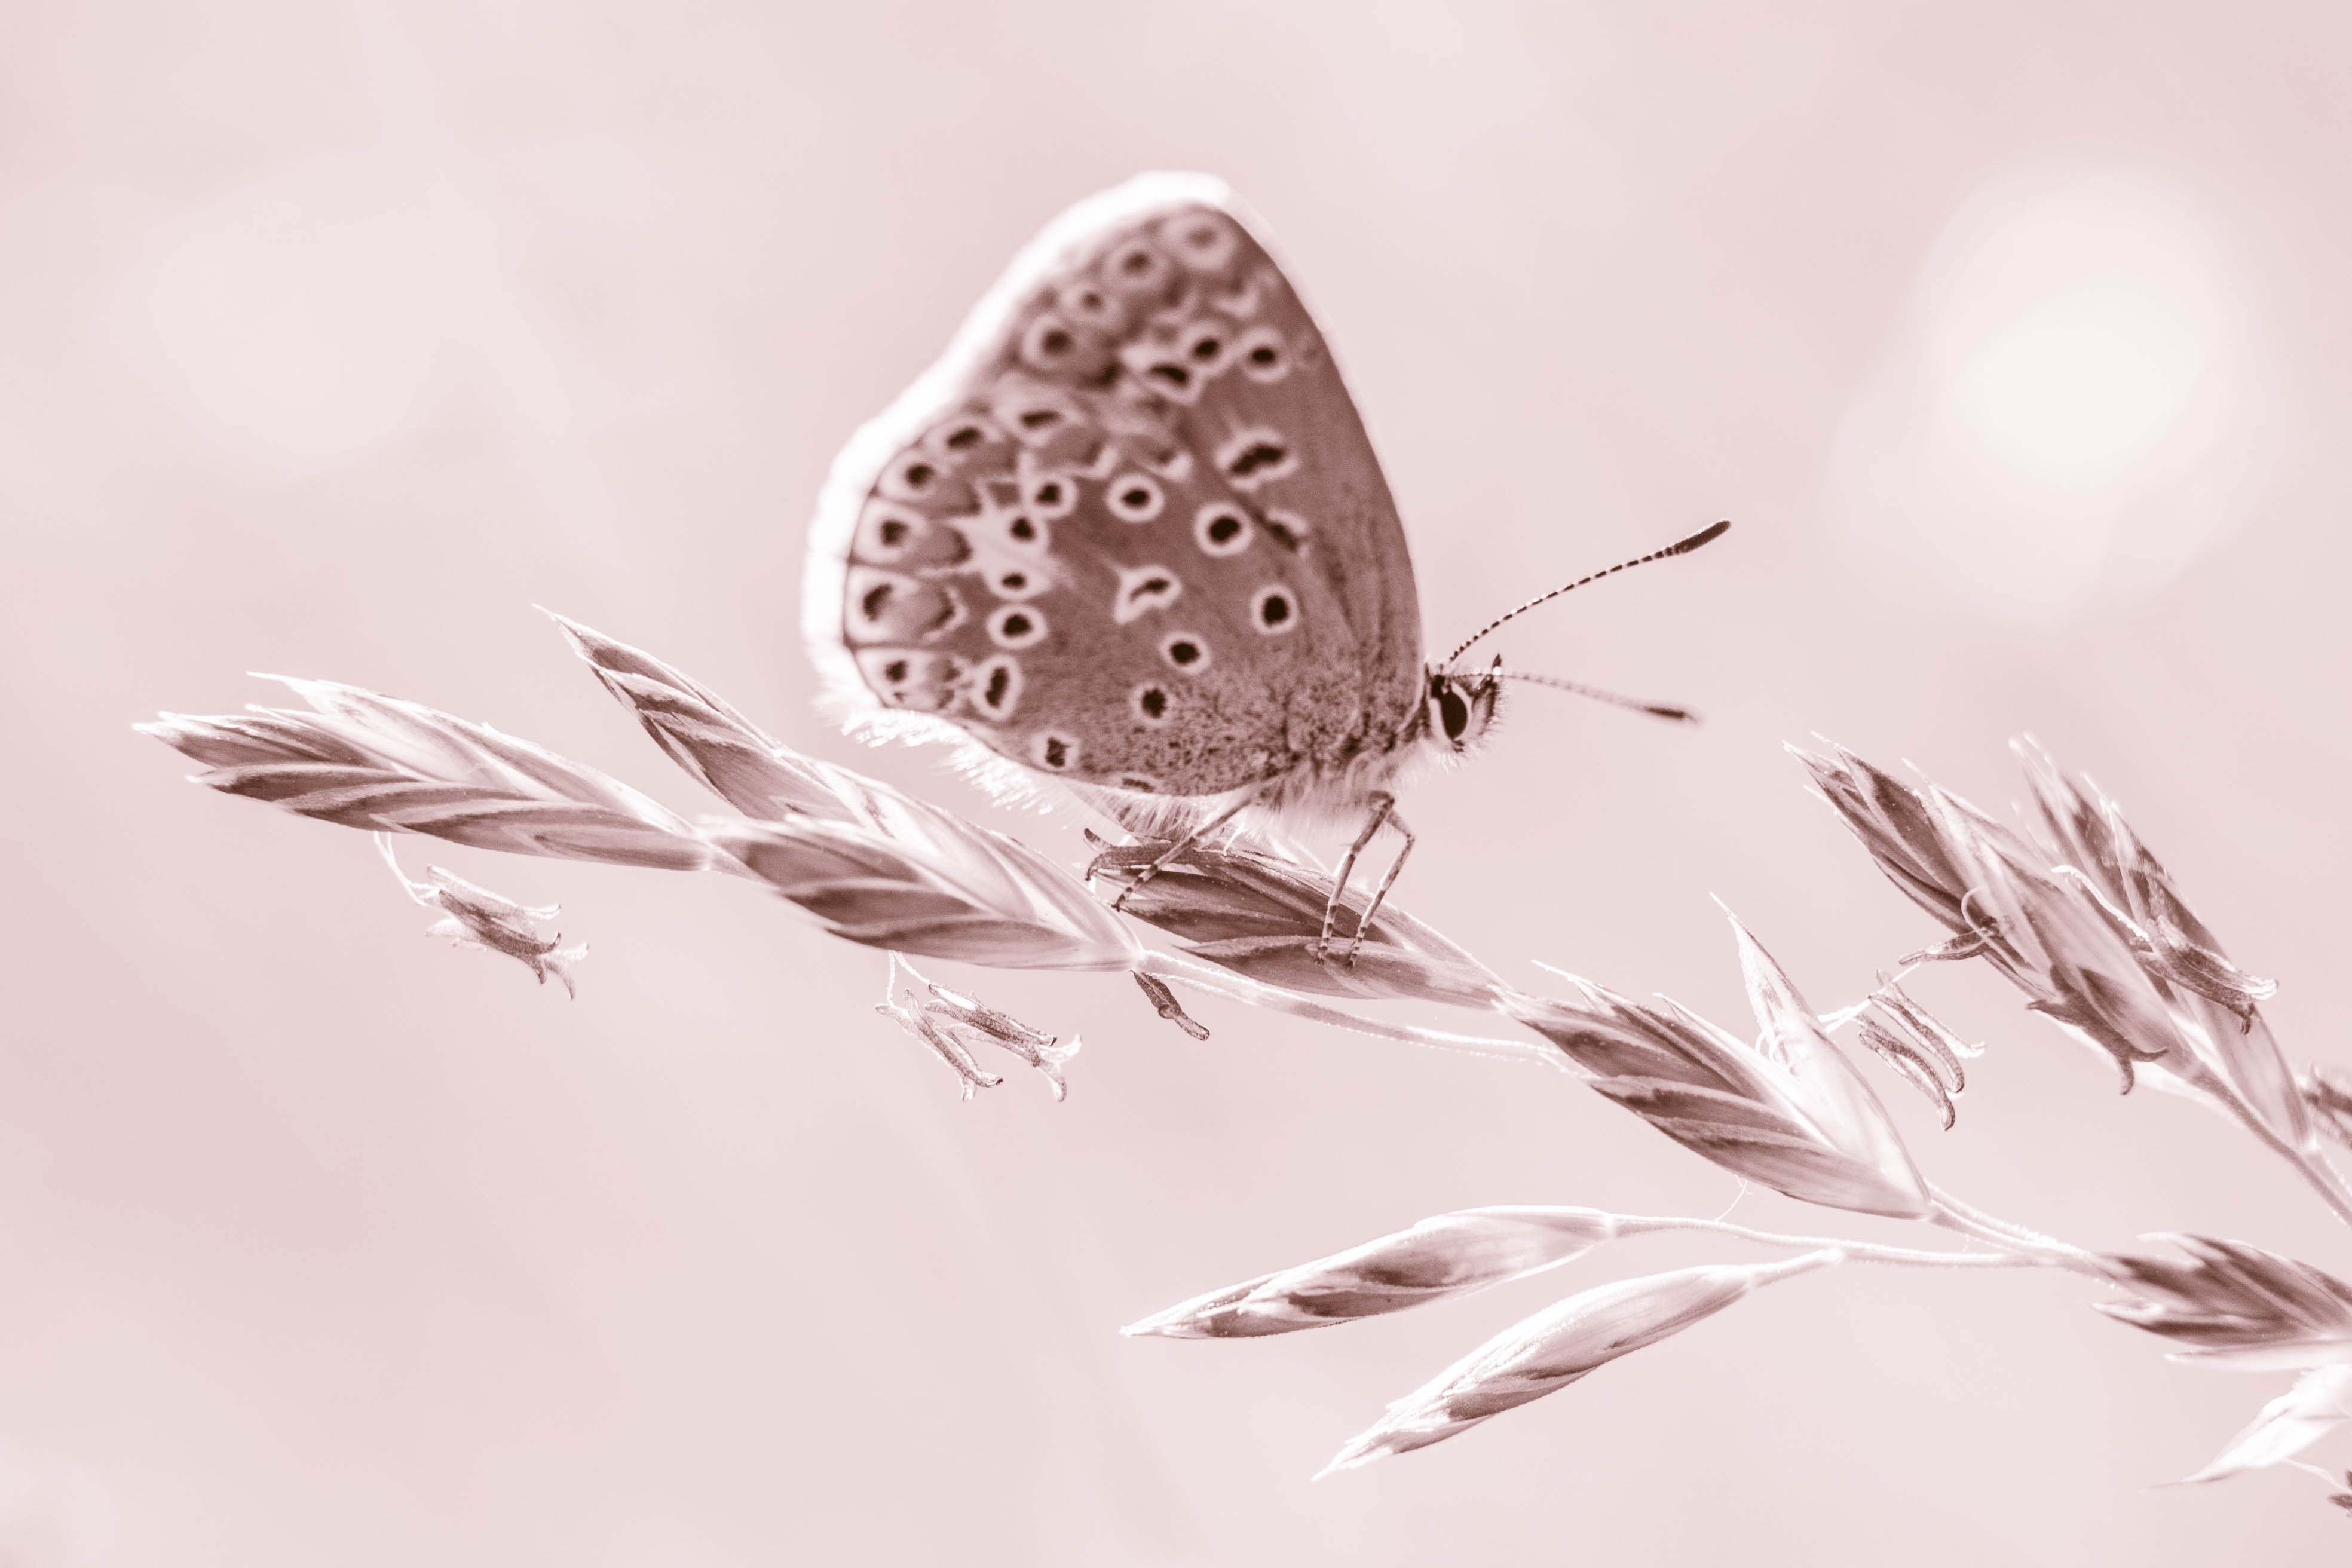
nature, branch, wing, photography, leaf, flower, petal, insect, serene, nikon, butterfly, invertebrate, close up, sketch, illustration, papillon, nikkor, d750, quiet, douceur, tranquilit, 5502000mmf4056, curuyann, brindille, macro photography, moths and butterflies